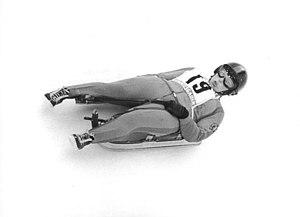
Petra Tierlich, née le 26 février 1945 à Vielau est une lugeuse est-allemande.